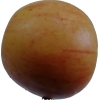
Label: Apple 14